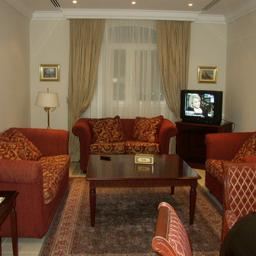
Room type: livingroom